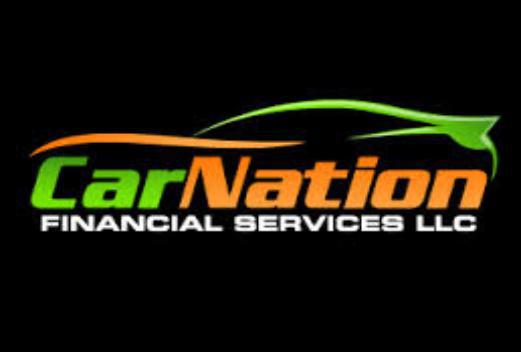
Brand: Carnation
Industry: Food